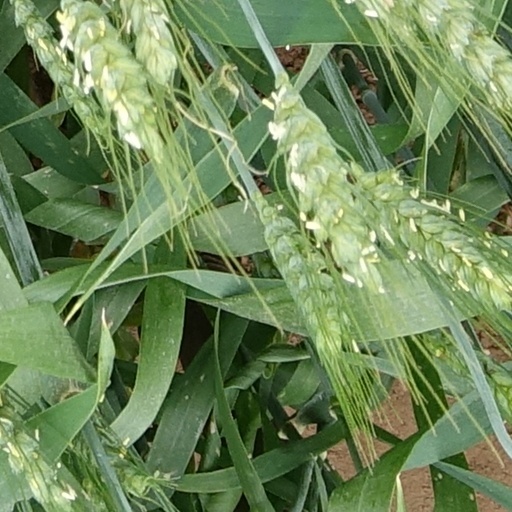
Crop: wheat